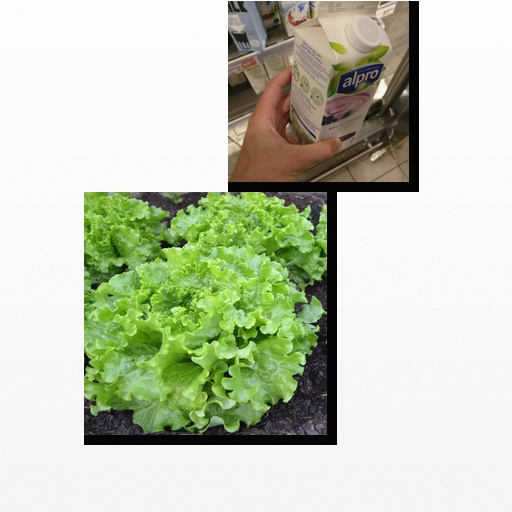
Food items: lettuce, blueberry_soyghurt